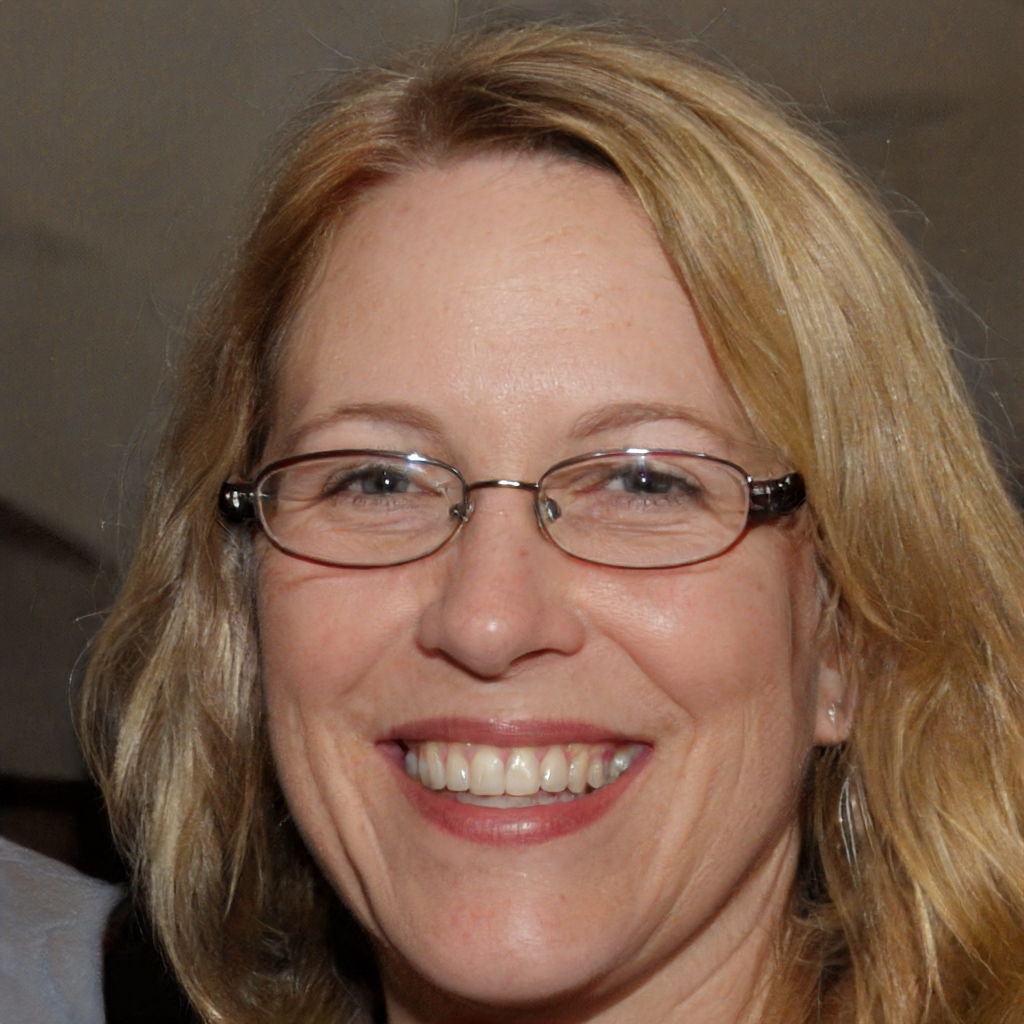
Label: Colored